The Patty Duke Show

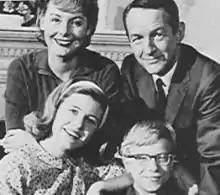
The Lanes (clockwise from bottom left: Patty Duke as Patty Lane, Jean Byron as Natalie Lane, William Schallert as Martin Lane and Paul O'Keefe as Ross Lane)

Rita McLaughlin served as a double for Duke in the third season, but was never credited. In the series' unaired pilot episode, Mark Miller and Charles Herbert played Martin and Ross Lane, respectively.